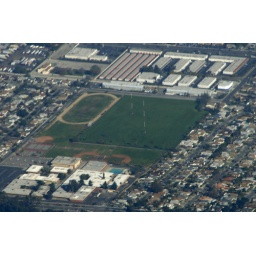
A high school ball field, occupied by the towers of radio station KALI/900am,